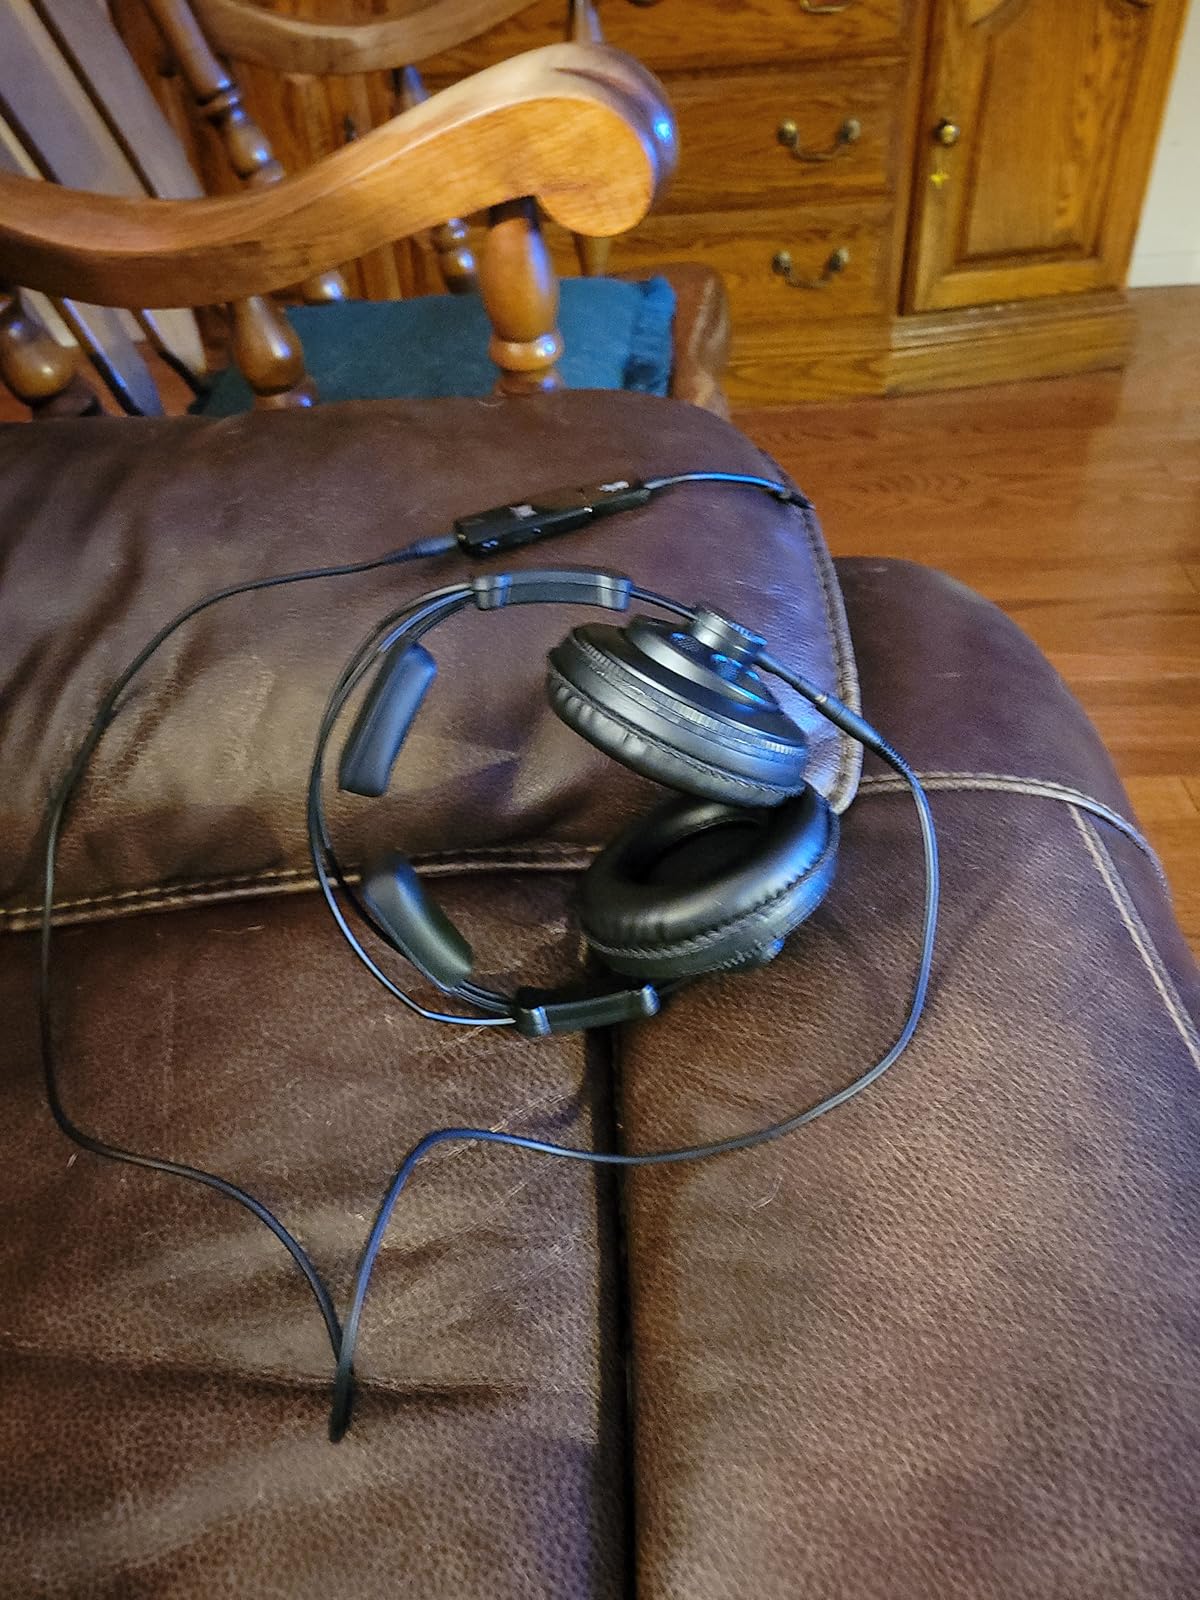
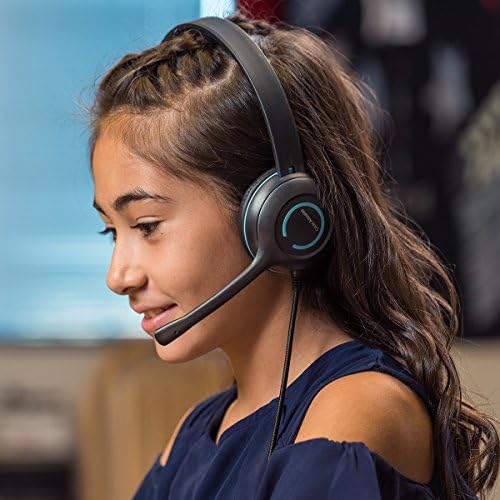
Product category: headphones
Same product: no